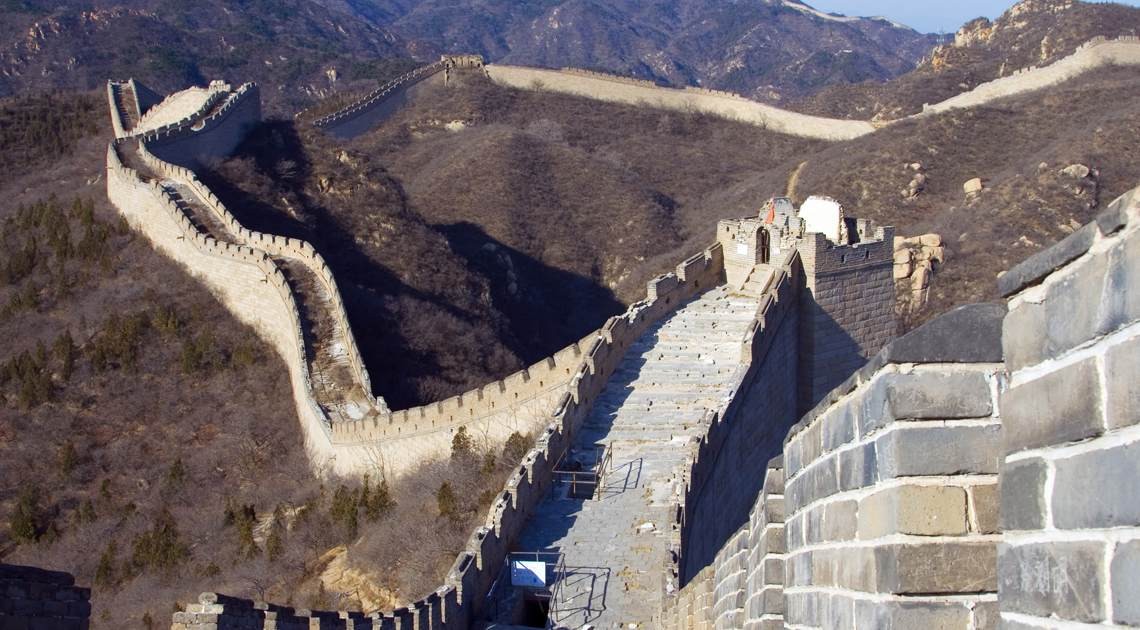
Landmark: Great Wall of China